Wafangdian

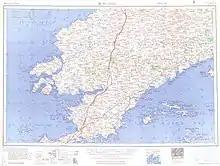
Wafangdian (labelled Fu-hsien (Wa-fang-tien) ) (1956)

Wafangdian City is located in the southwest of the Liaodong Peninsula, with a total area of and a population of around 1.02 million. There are rich mines here. Wafangdian is a newly developed city of diamond in the East and its deposits of diamond account for 54% of the national proven diamond deposits. The deposits of the limestone reach over 400,000,000 cubic metres. Wafangdian is famous for bearings and apples in China. Wafangdian has solid industry base, fast-developing agriculture, convenient transportation and telecommunications.